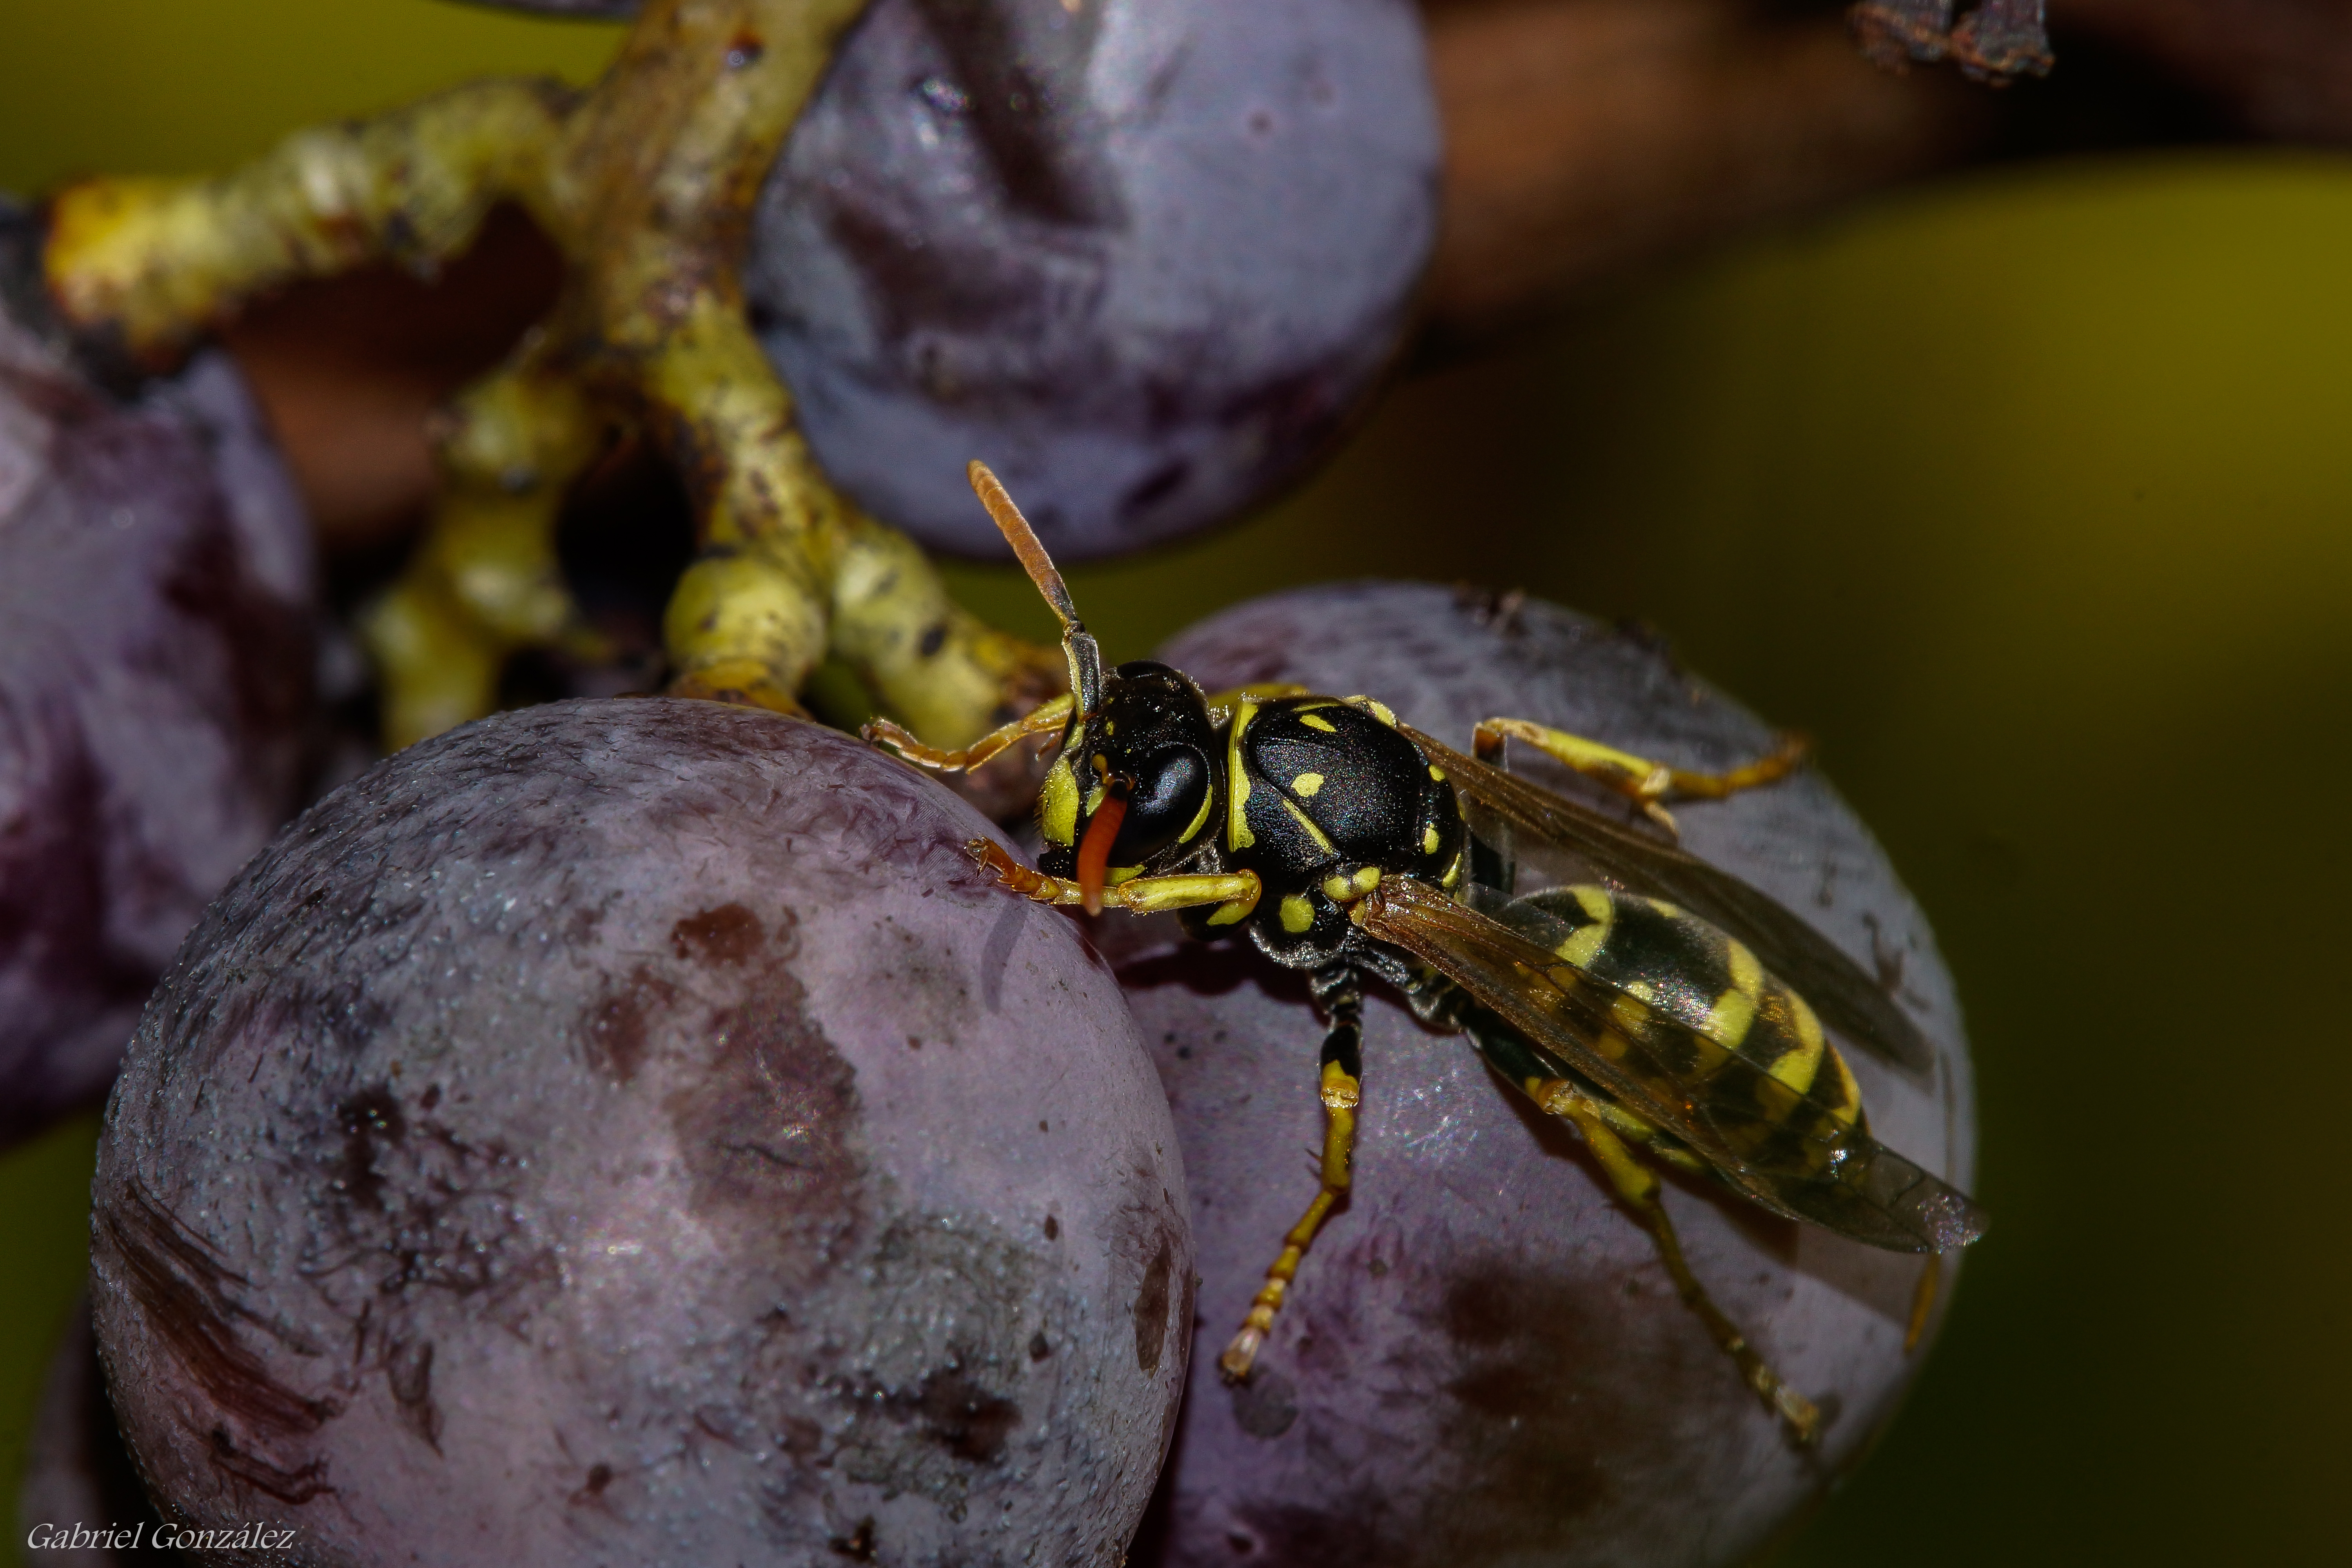
nature, photography, leaf, flower, photo, produce, insect, macro, flora, fauna, invertebrate, close up, animals, naturaleza, ant, wasp, pest, a77, g, ggl1, gaby1, xovesphoto, animales, sonya77, gphoto, xelodegalicia, sonya77v, tamron180mmmacro, macro photography, gabrielcoru a, membrane winged insect